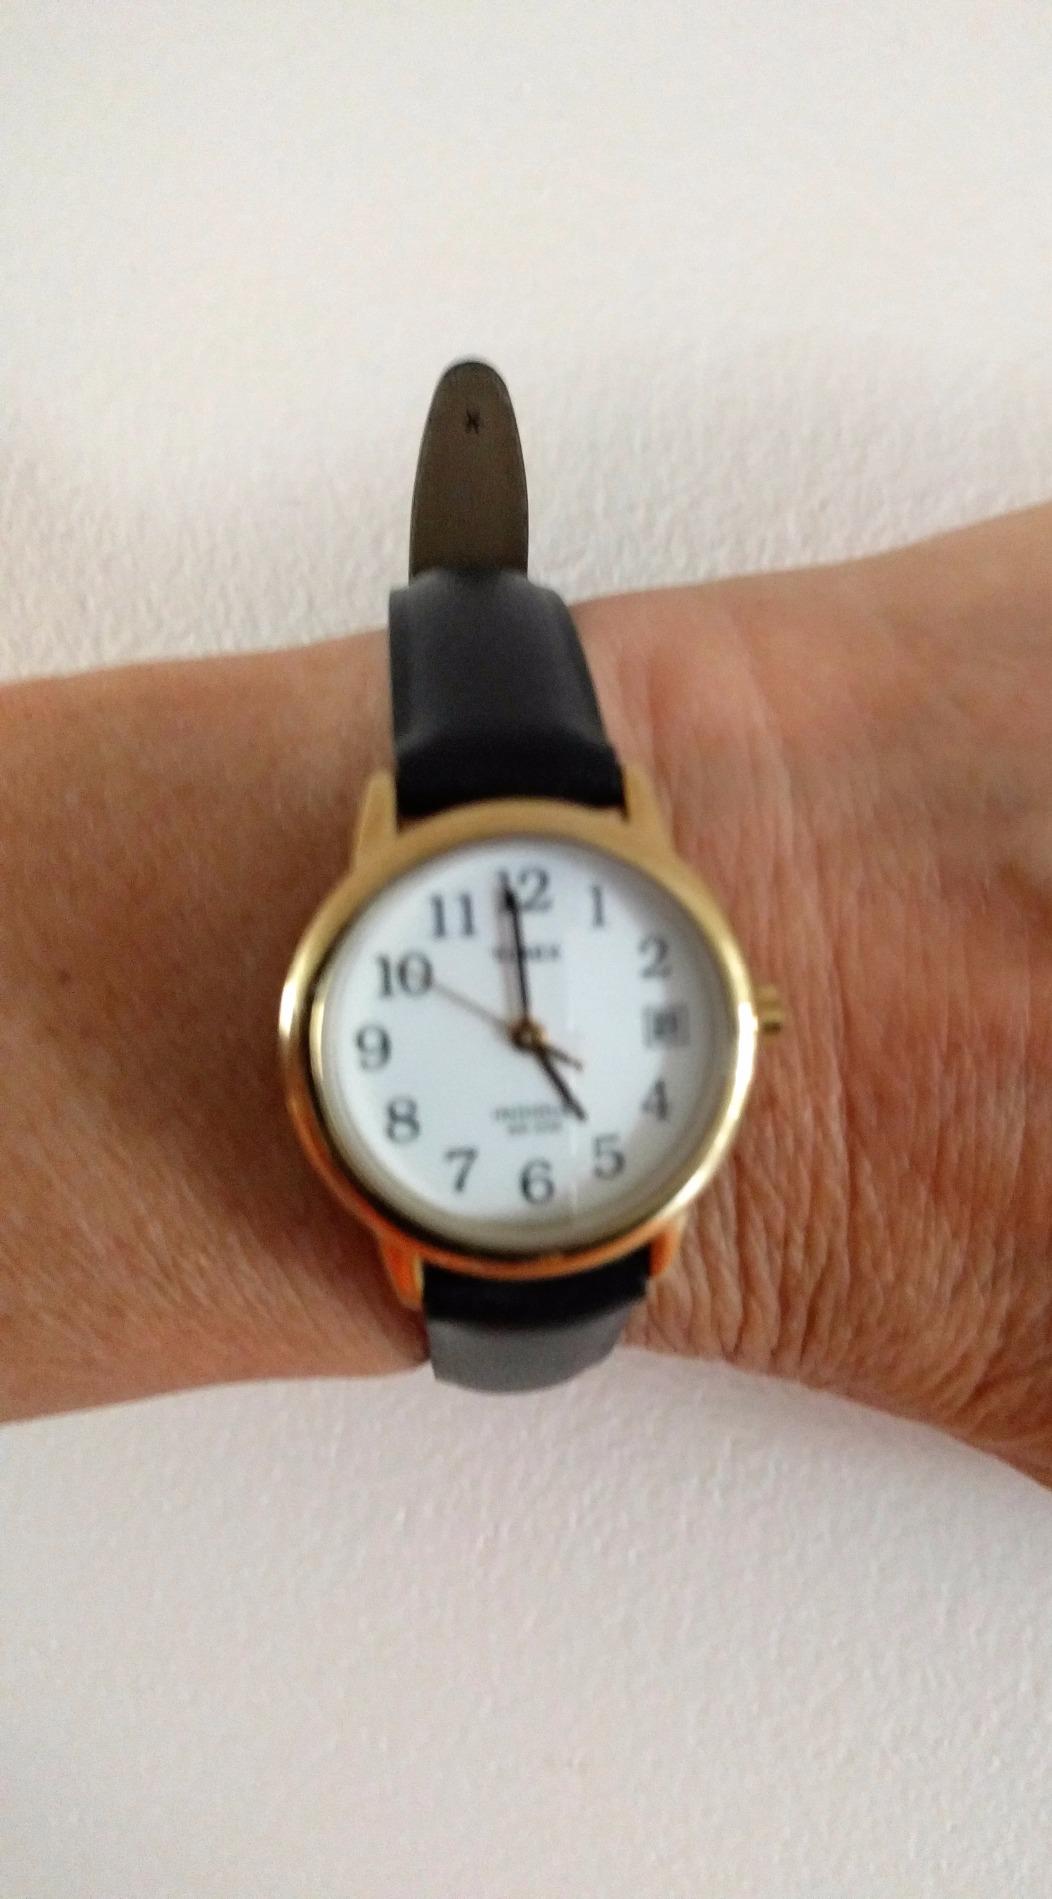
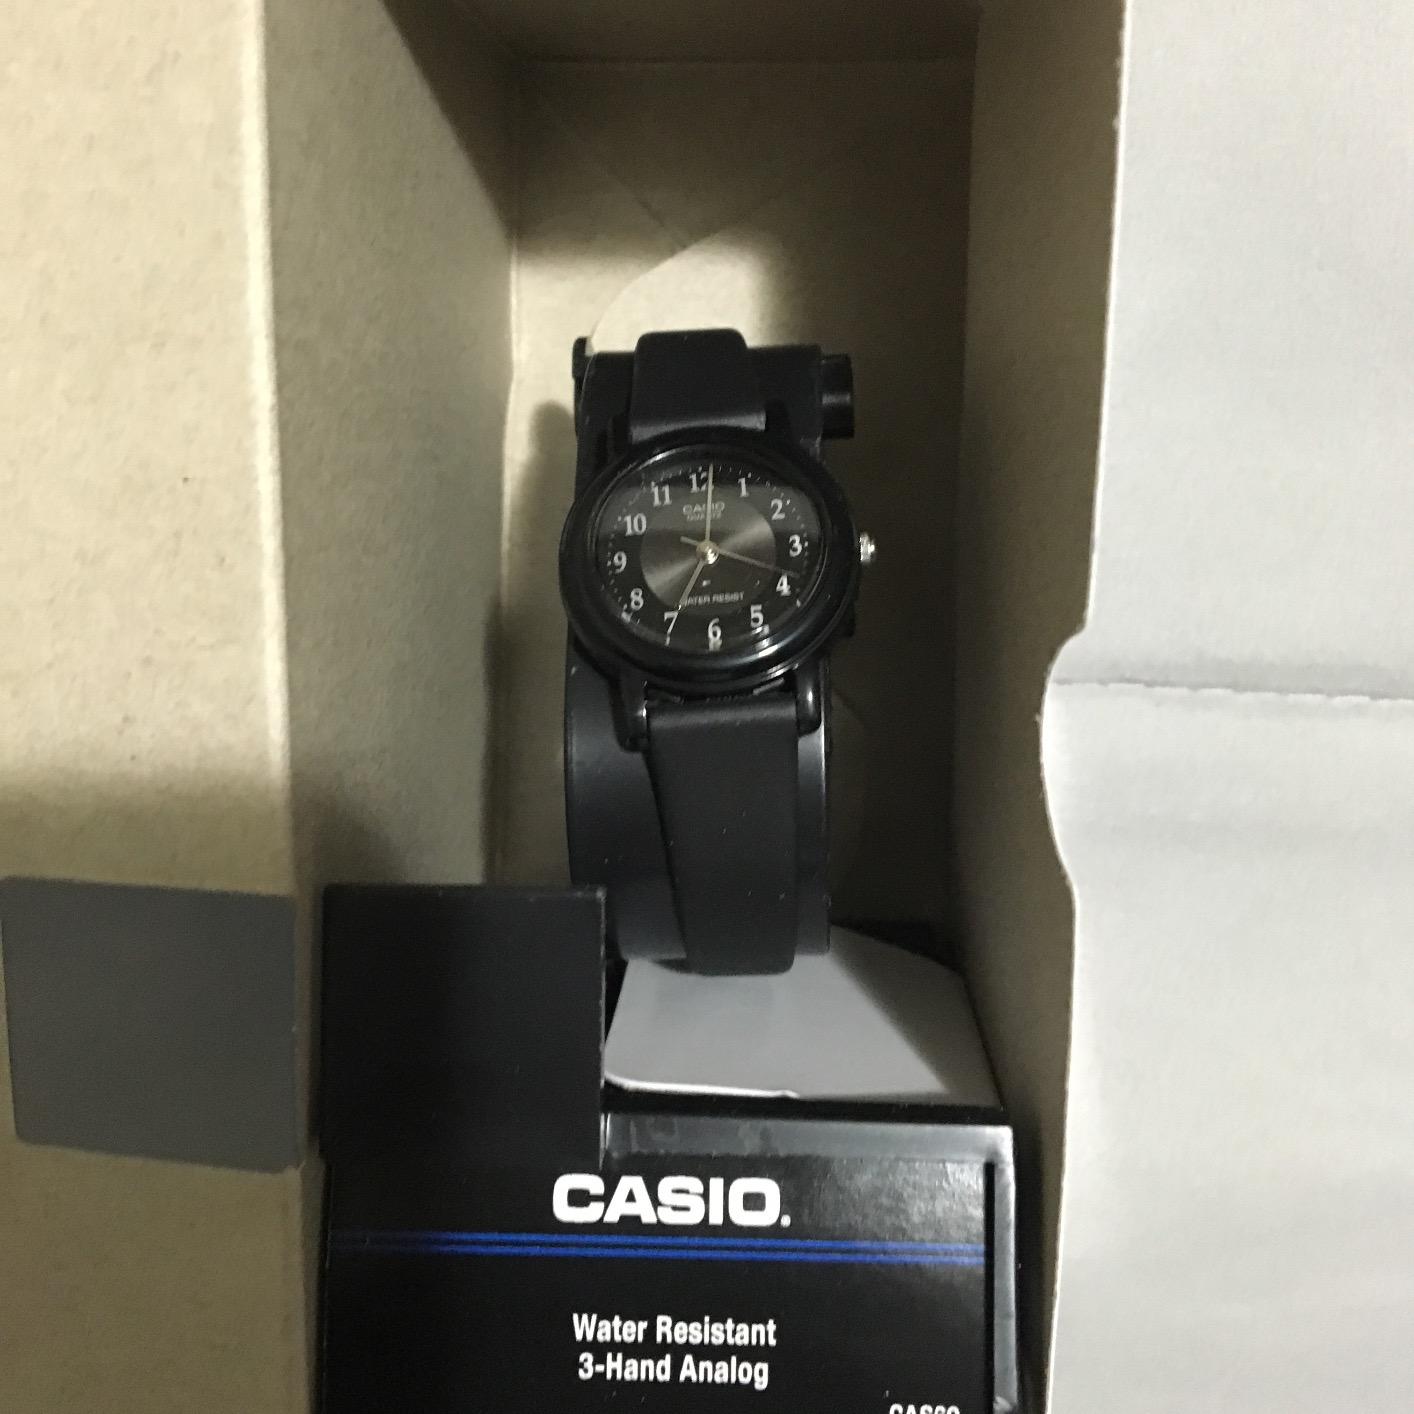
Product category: accessories_watch
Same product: no